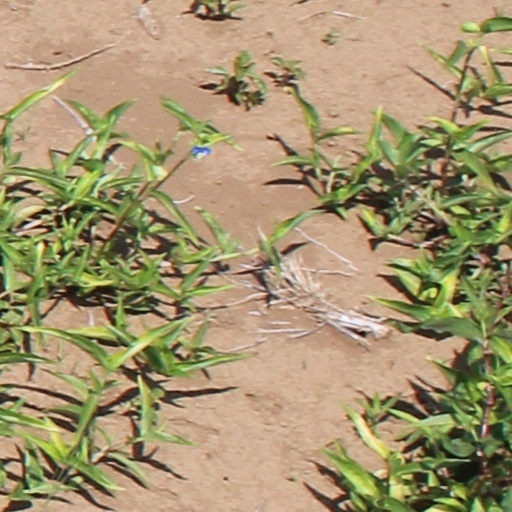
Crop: wheat